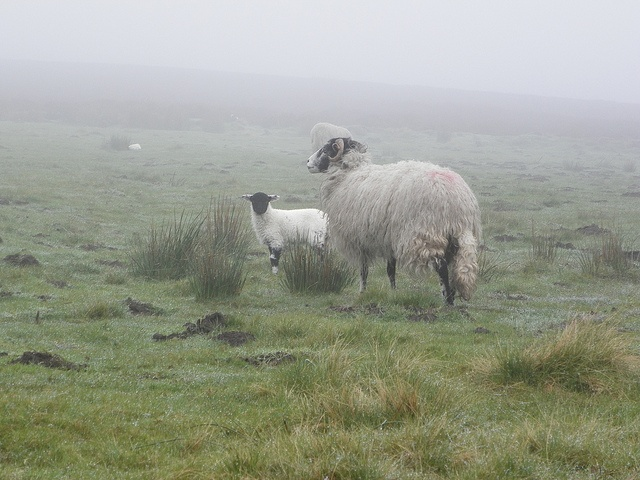
A sheep and ram in a grassy area with fog over them.
A lamb and a sheep standing in the foggy field.
A sheep and a lamb in a field in the fog.
A ram and two sheep in a misty pasture.
Sheep standing in a field with tall grass in the fog.